American Sign Language grammar

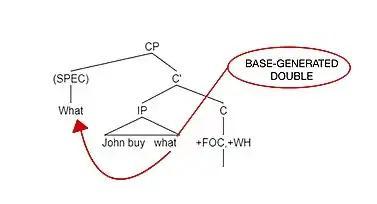
Leftward Wh-movement Analysis in American Sign Language

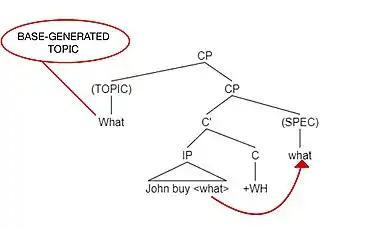
Rightward Wh-movement Analysis in American Sign Language

There are 5 official parameters in American Sign Language that dictate meaning and grammar. There is a 6th honorary parameter known as proximalization.